Show choir

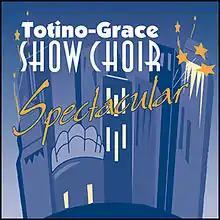
The cover of a program from Totino-Grace High School in 2010.

While there is no standard requirement for the number of performers or demographic of its students, a show choir typically consists of thirty to sixty singer/dancers. Factors like school size and/or director preferences may impact this number. Larger schools with more advanced programs may have more than one competitive show choir ensemble. Show choirs composed entirely of students of one gender usually compete in separate divisions from mixed-gender show choirs, with the exception of "open" divisions, where groups of different types compete against each other.